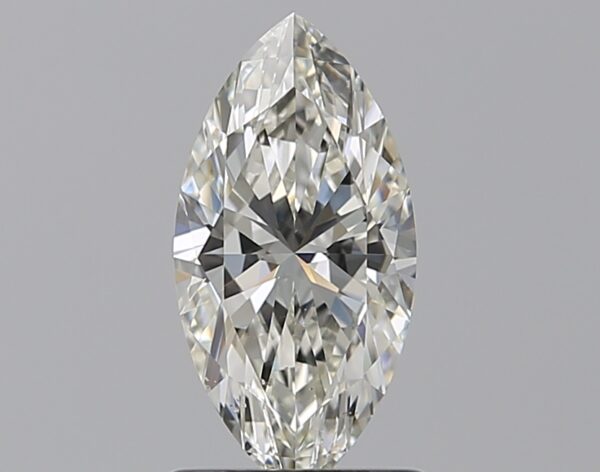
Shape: marquise
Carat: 1
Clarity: VS2
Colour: J
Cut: EX
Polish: EX
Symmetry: VG
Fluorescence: M
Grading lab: GIA
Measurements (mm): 10.38 x 5.18 x 3.24